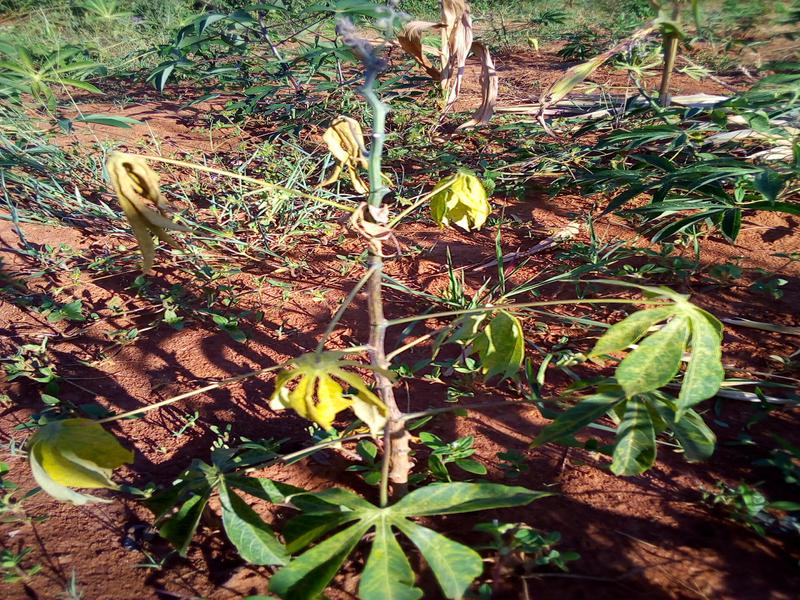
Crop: cassava
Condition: brown_streak_disease